Tennessee Volunteers

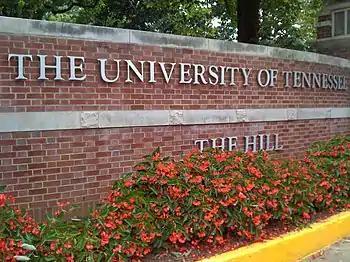
UT's entrance at "The Hill"

The Hill is another highly memorable aspect about UT because since the 19th century, "The Hill" has been symbolic of higher education in the state of Tennessee. The university, founded in 1794 as Blount College, moved to "The Hill" in 1828 and quickly grew around it. The main part of UT's old campus stands on this rise above the north shore of the Tennessee River. Neyland Stadium sprawls at the base of The Hill, between it and the River. The Vol Navy is one of the most unusual experiences for a game day at any school because only UT, the University of Pittsburgh, and the University of Washington are adjacent to major bodies of water. Today, approximately 200 boats of all shapes and sizes make up this giant floating tailgate party on the river every fall, and boats begin arriving days in advance of home games